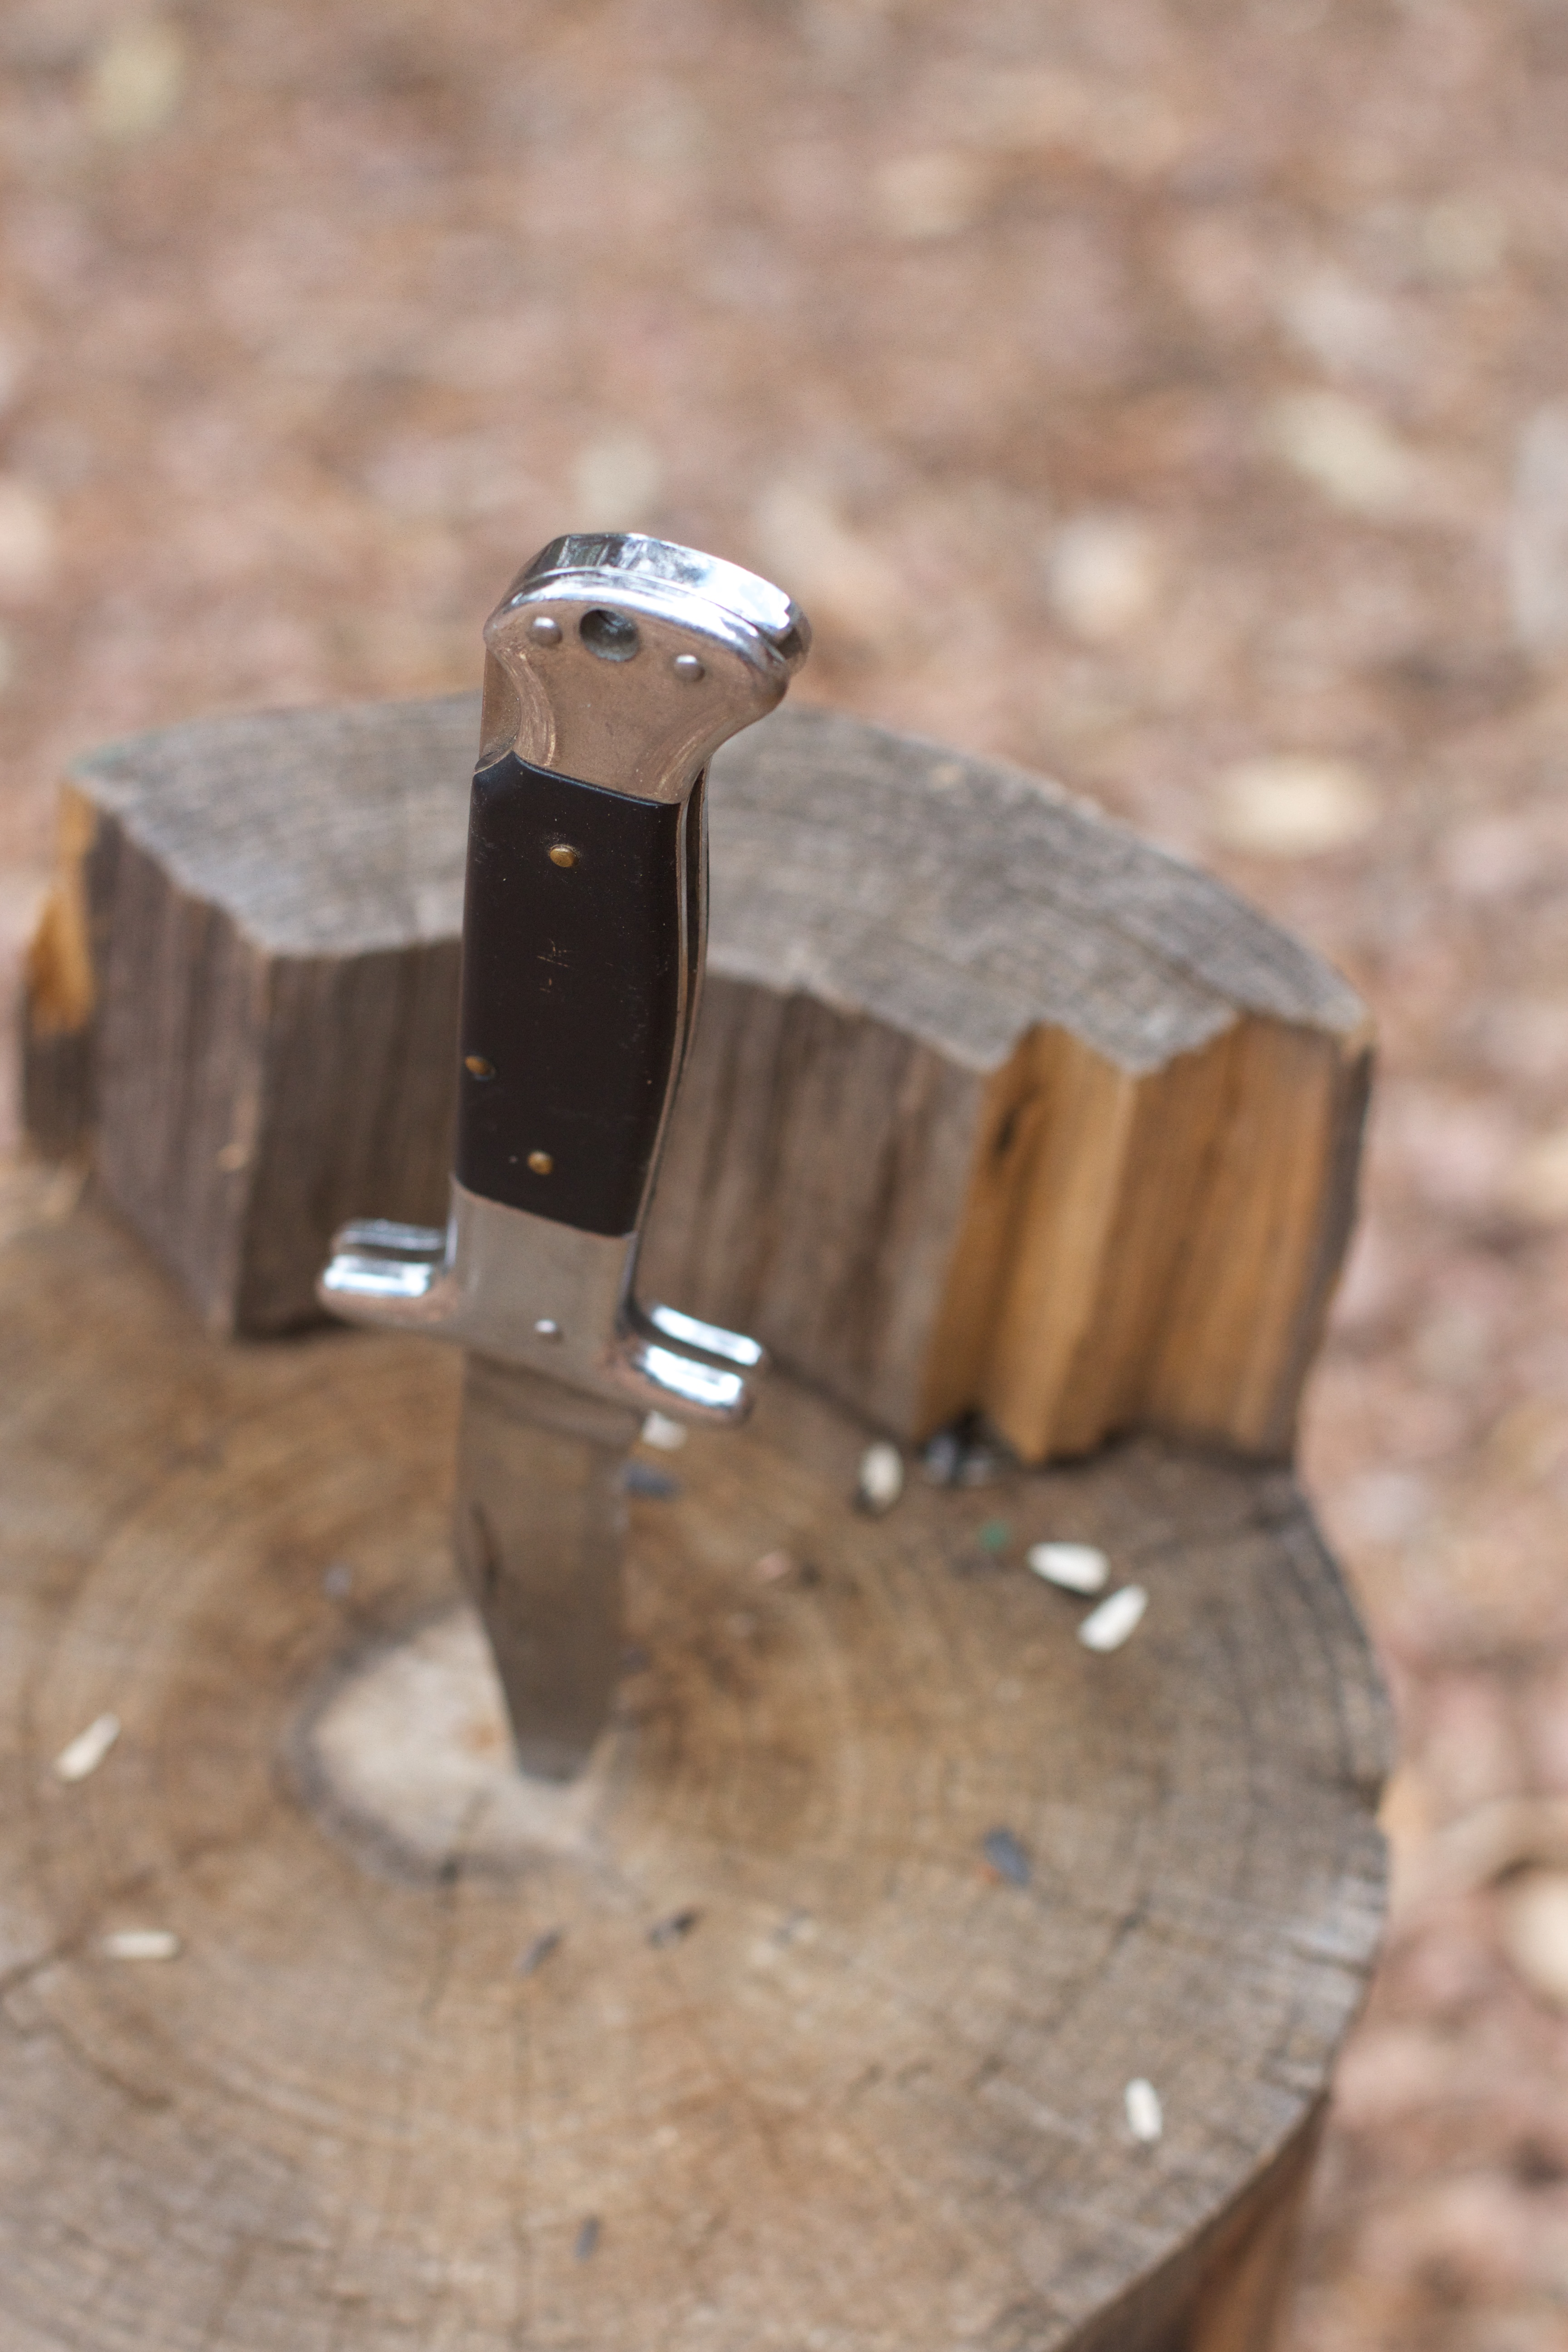
wood, knife, dad, carving, man made object